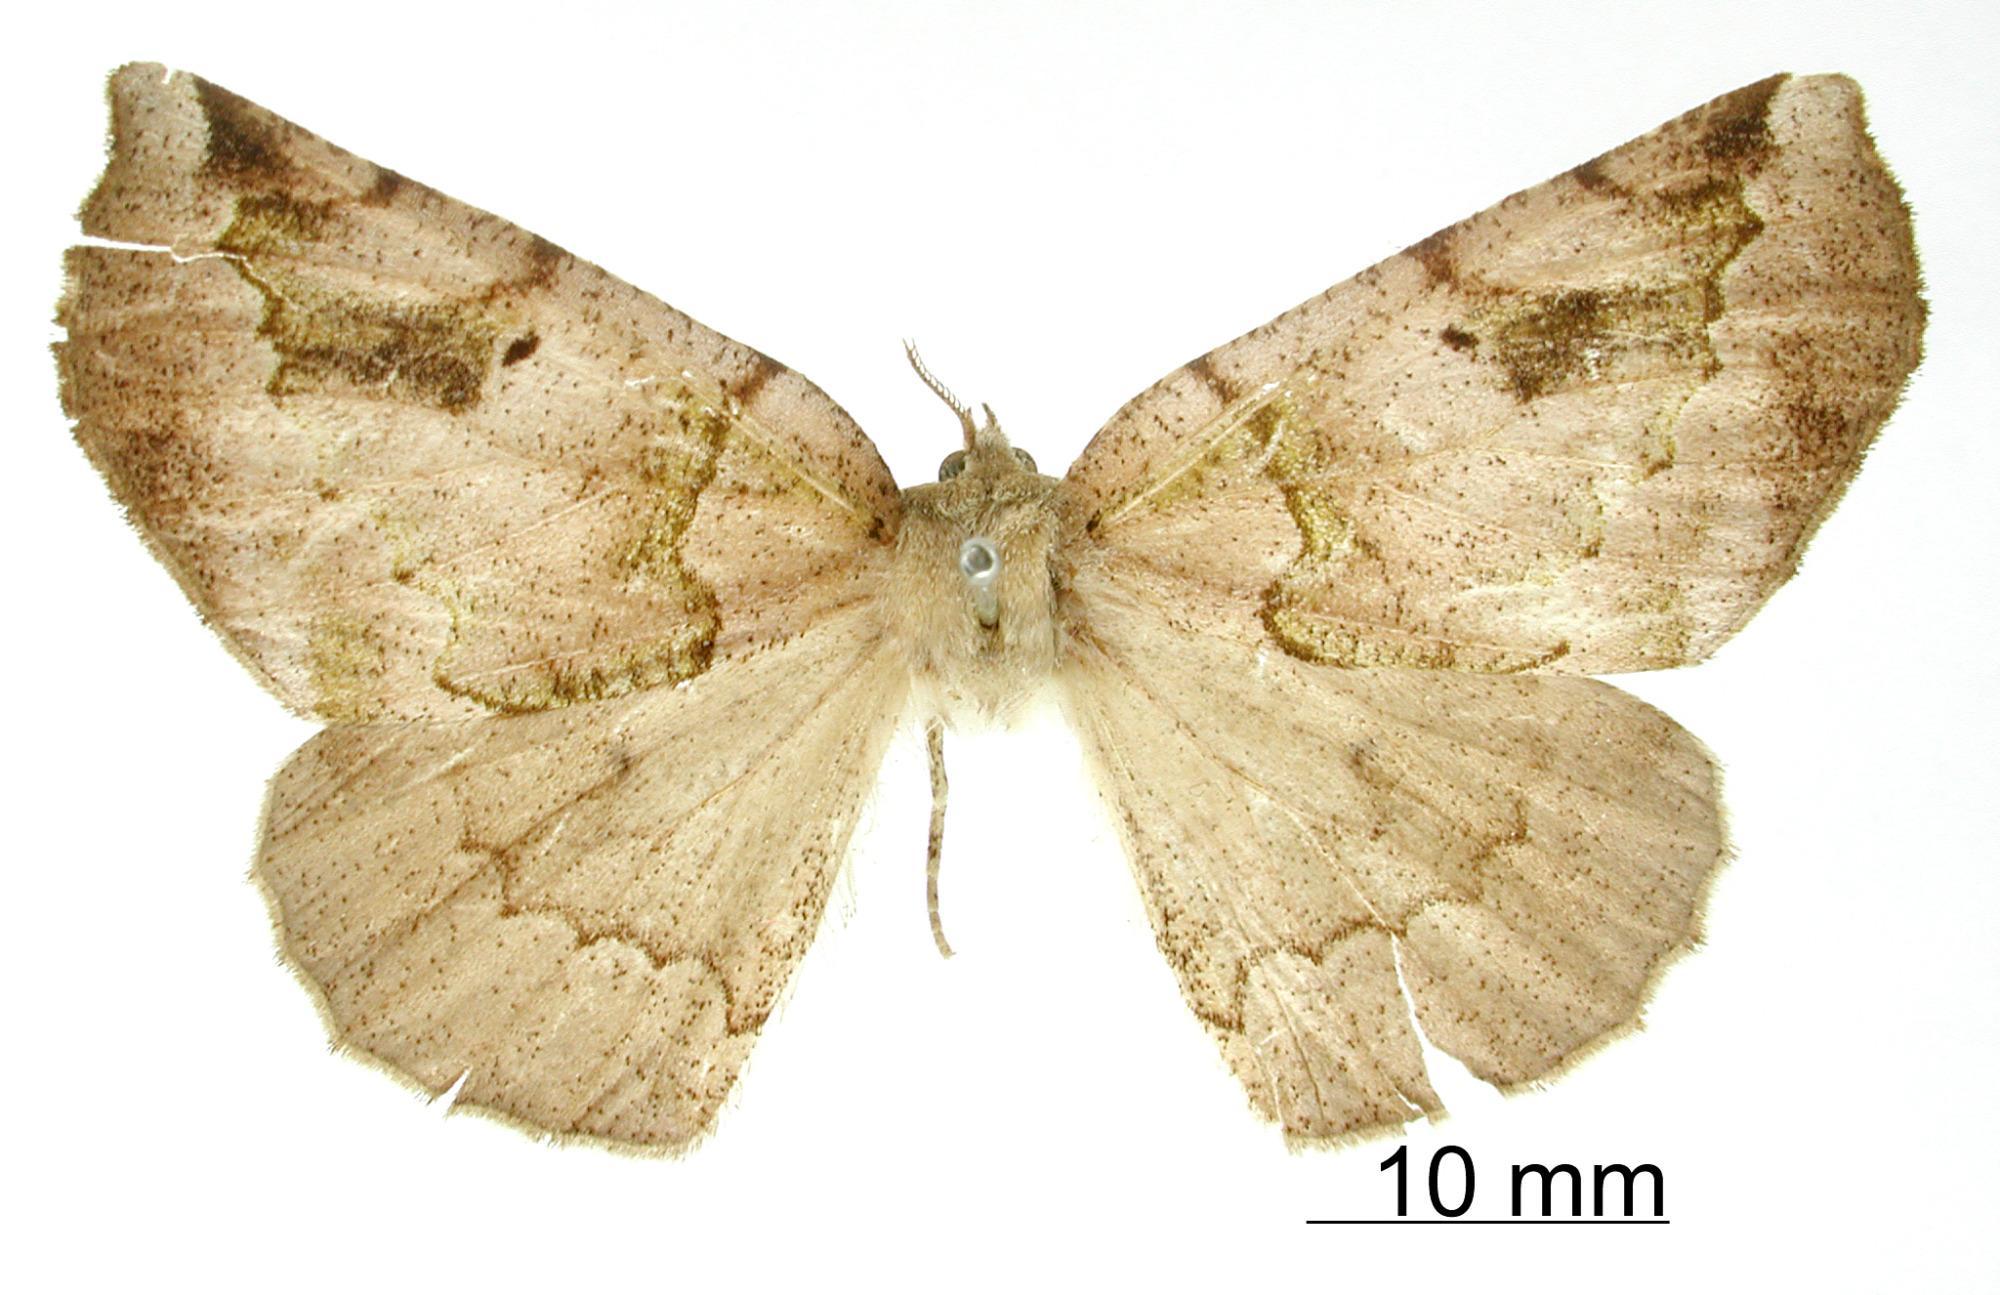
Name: Callopsiodes cautama
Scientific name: Callopsiodes cautama Schaus, 1901
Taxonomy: Animalia, Arthropoda, Insecta, Lepidoptera, Geometridae, Ennominae
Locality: Jalapa, Mexico, Mexico